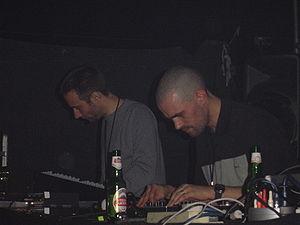
Autechre est un duo de musique électronique anglais composé de Rob Brown et de Sean Booth, tous deux originaires de Rochdale, dans le Grand Manchester. Formé en 1987, Autechre figure parmi les principaux représentants du label britannique Warp Records, sur lequel sont sortis tous ses albums, à commencer par Incunabula, en 1993. Le duo retient pour la première fois l'attention lors de son apparition sur Artificial Intelligence, une compilation de 1992, publiée par Warp.